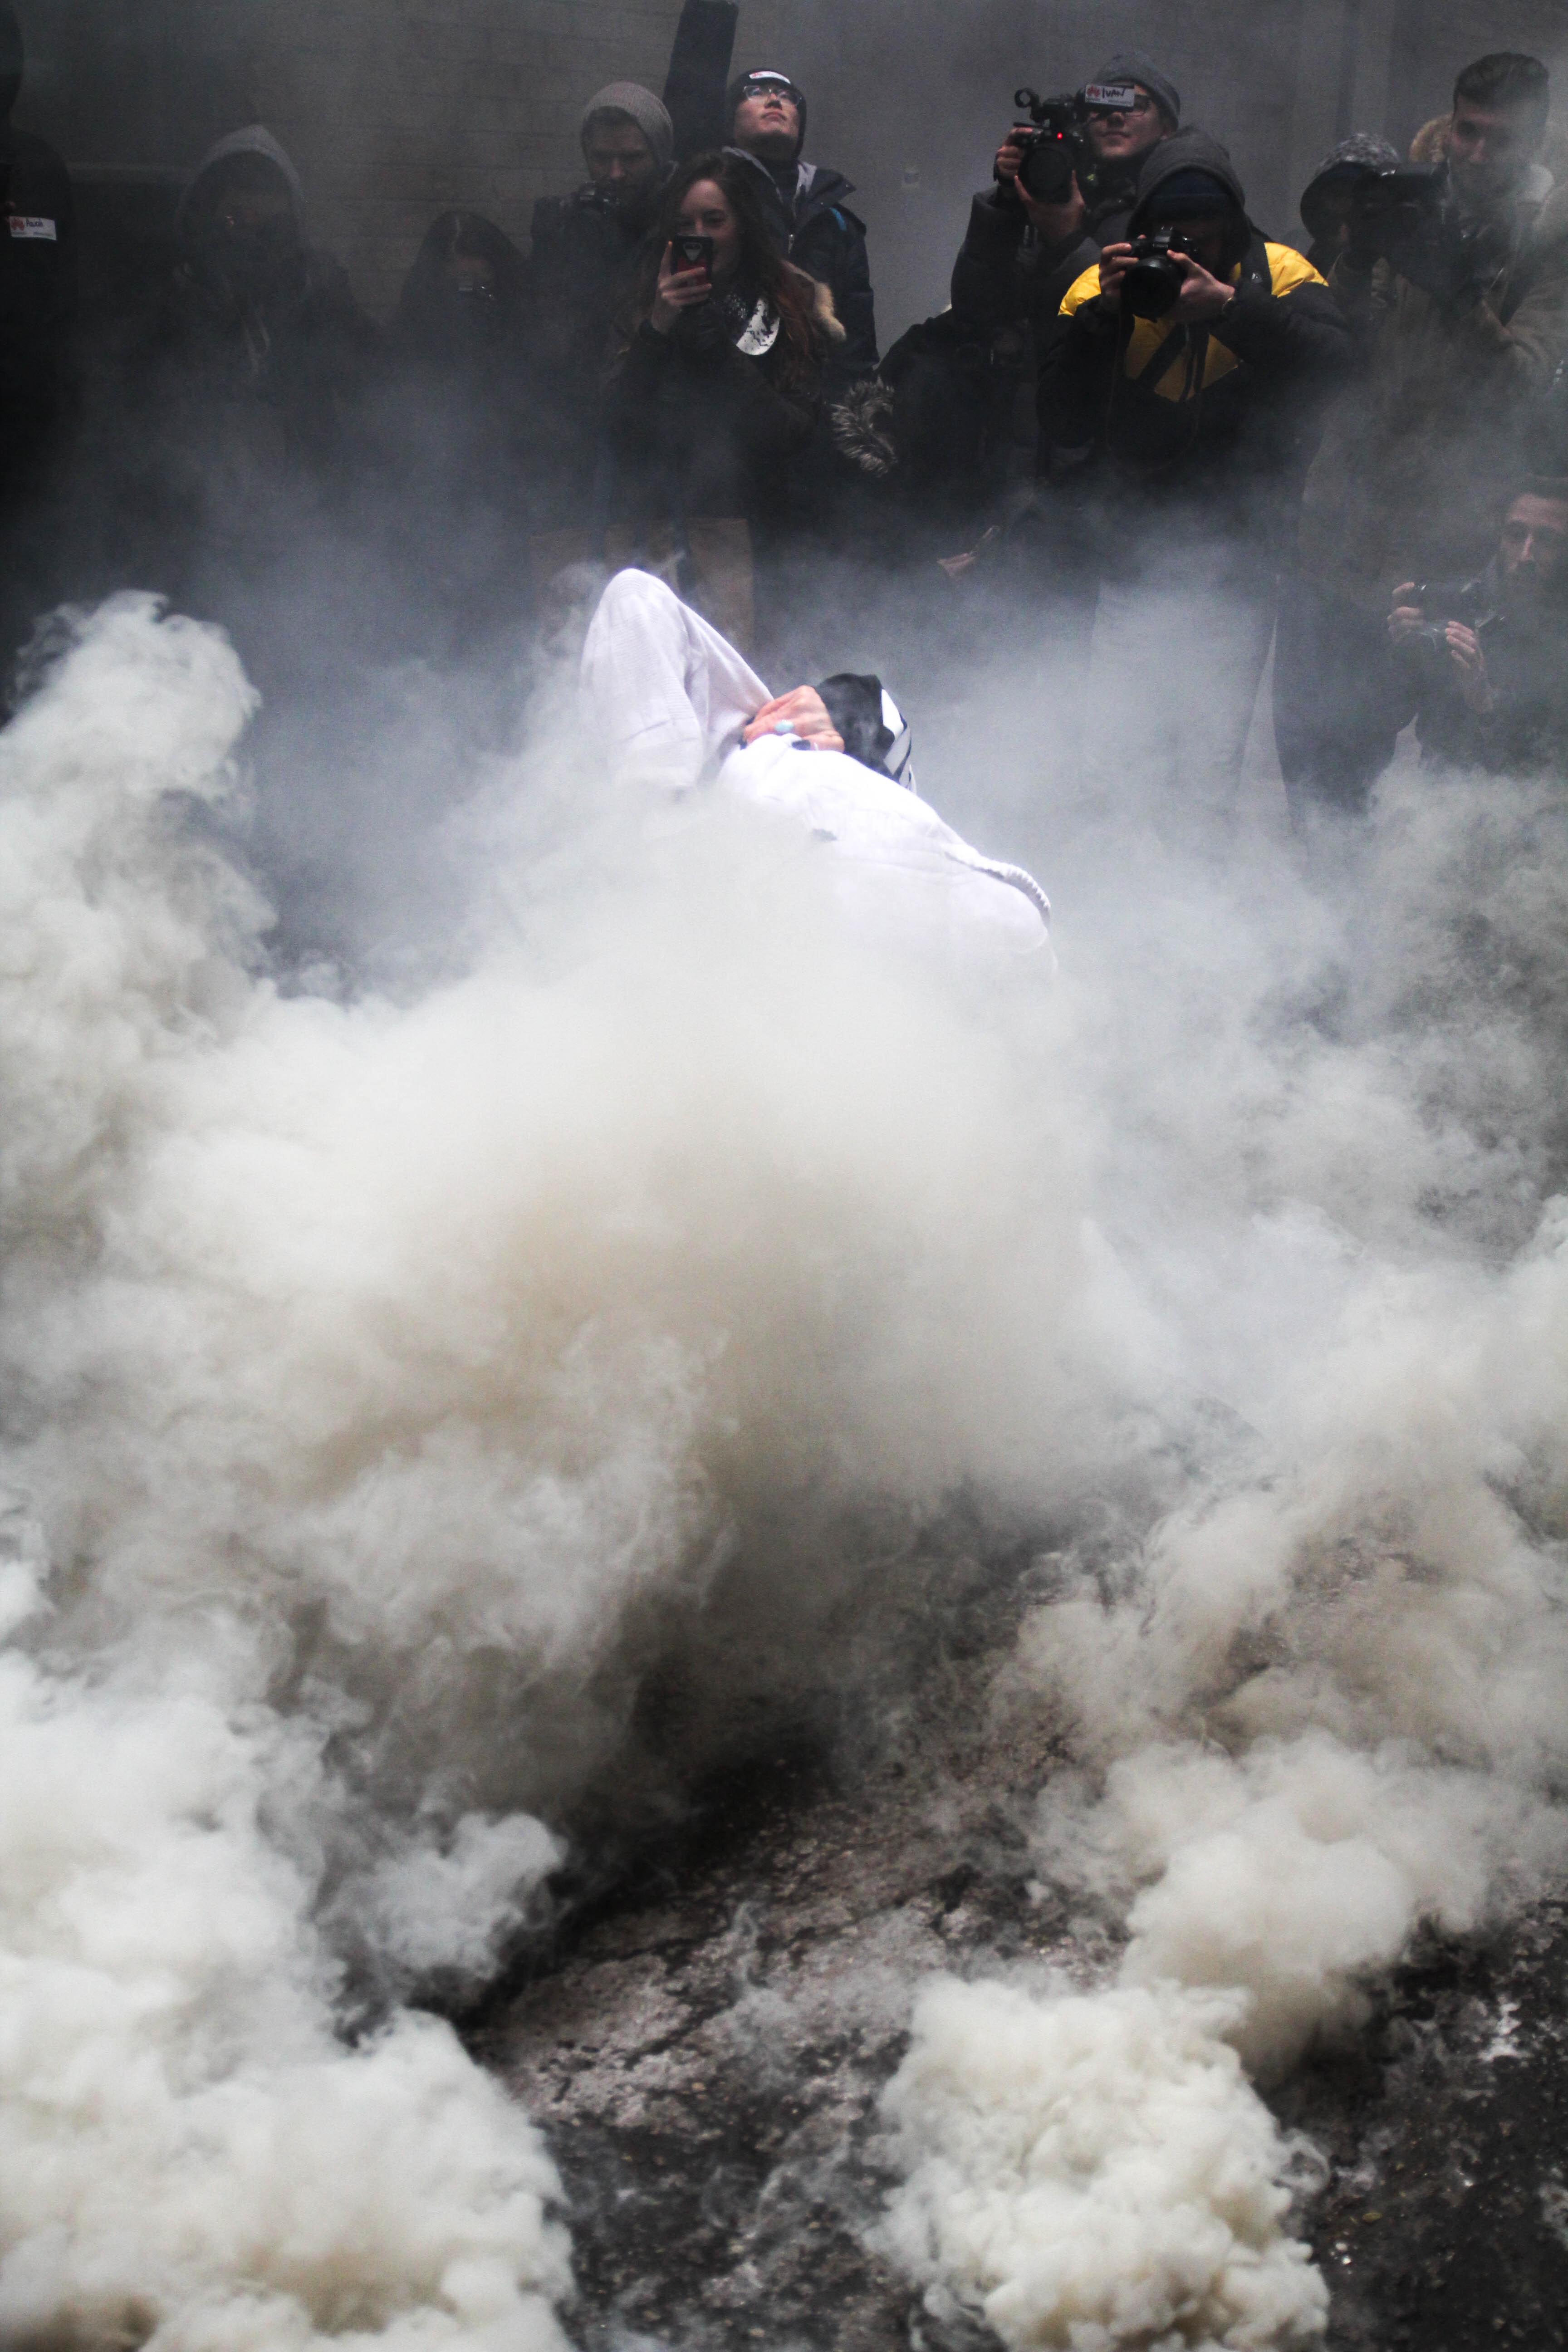
smoke, atmospheric phenomenon, geological phenomenon, sky, cloud, extreme sport